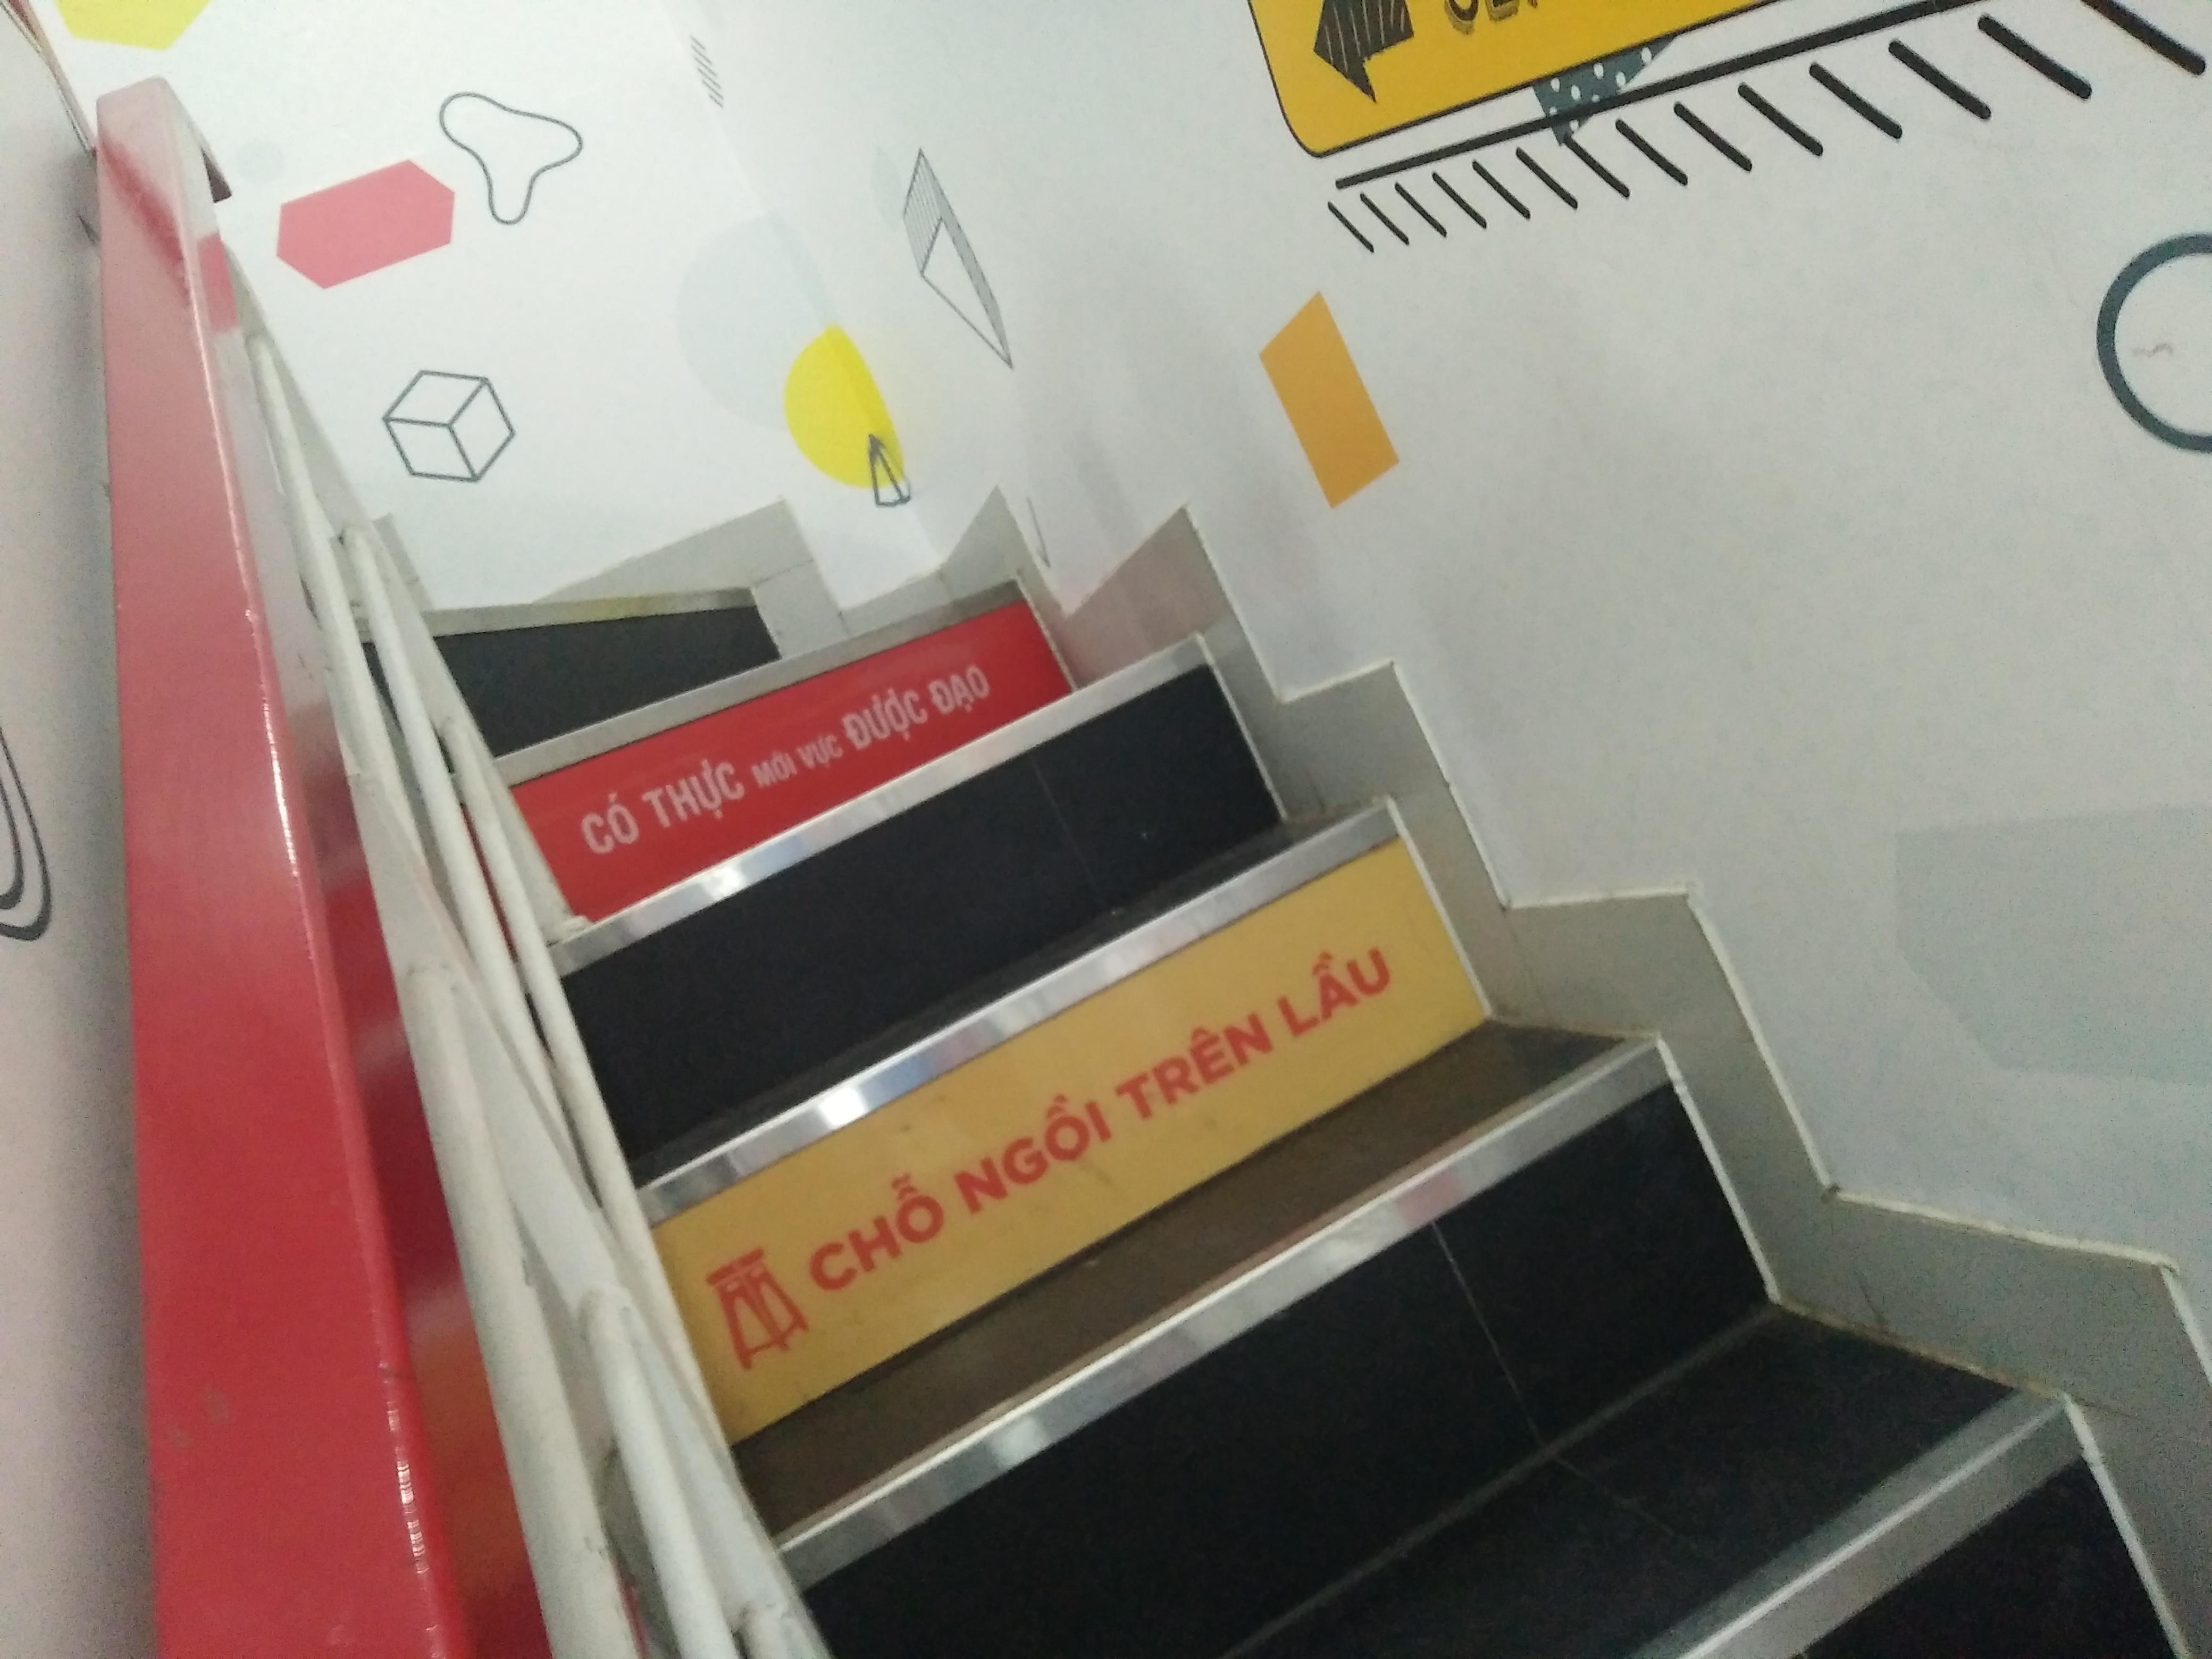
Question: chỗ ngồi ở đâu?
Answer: ở trên lầu